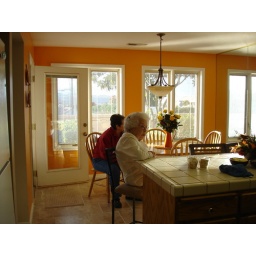
Love the way the light comes in these windows everyday. I enjoy sitting at the table just being.